International Cloud Atlas

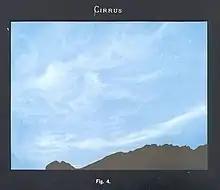
Cirrus clouds, as illustrated in the first figure of the first "International Cloud Atlas"

The International Cloud Atlas or simply the Cloud Atlas, is a cloud atlas that was first published in 1896 and has remained in print since. Its initial purposes included aiding the training of meteorologists and promoting more consistent use of vocabulary describing clouds, which were both important for early weather forecasting. The first edition featured color plates of color photographs, then still a very new technology, but noted for being expensive. Numerous later editions have been published.